Peter and Paul Cathedral (Baoding)

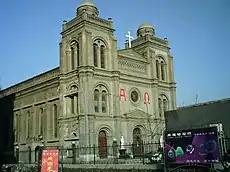
The Cathedral

In 1900, the Boxer Rebellion took place in northern China, during which the boxers massacred large numbers of Catholics and burned many churches. Catholics in Baoding fled the city, some of them travelling to nearby Donglu, where a supposed Marian apparition took place.